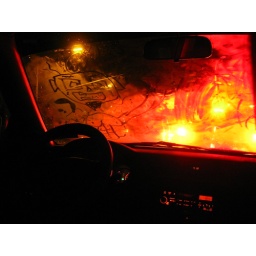
The monkey that almost got us in a car crash